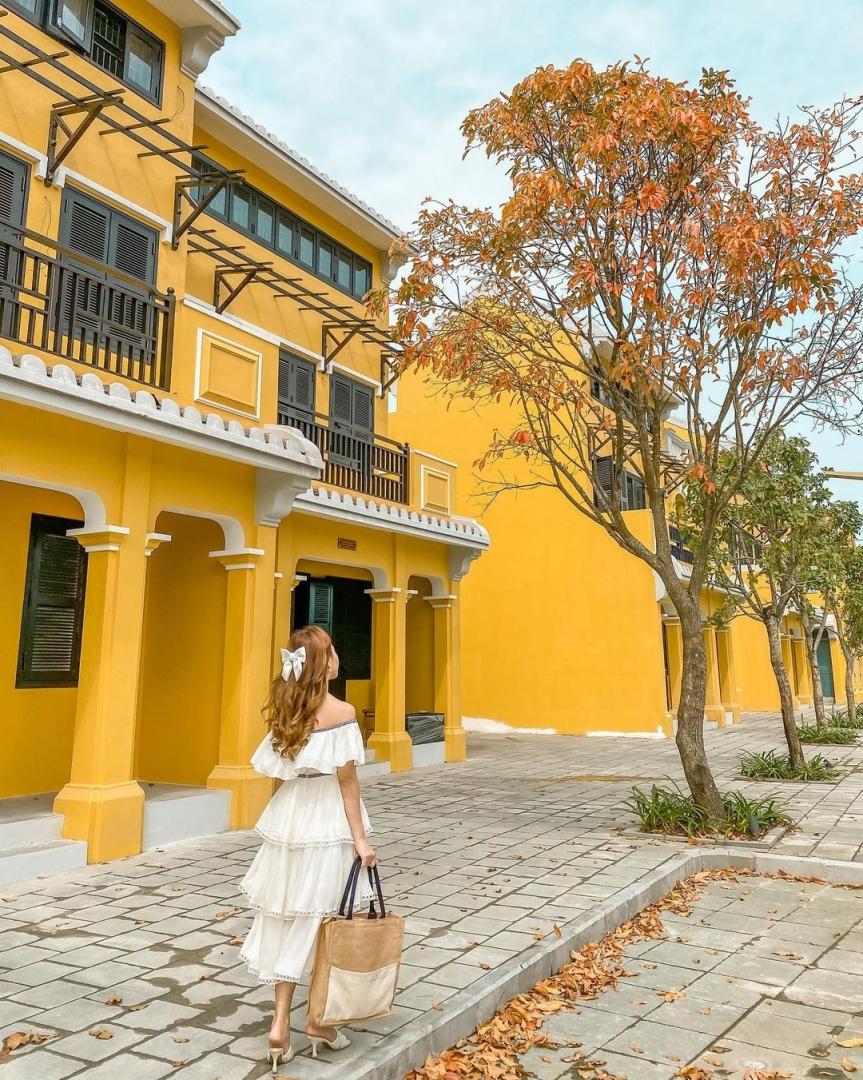
có một cô gái đang di chuyển ở trên dãy phố với những ngôi nhà màu vàng